Jon Lucien

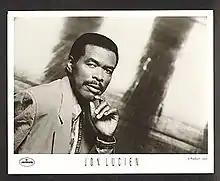
Lucien in 1991

Lucien Leopold Harrigan (January 8, 1942 – August 18, 2007), known professionally as Jon Lucien, was a singer from Tortola in the British Virgin Islands.